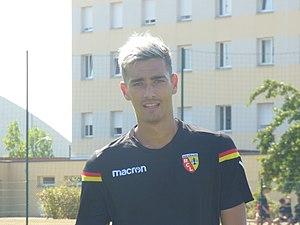
Maxence Carlier lors d'un entraînement public du Racing Club de Lens, le 2 août 2018, au Centre technique et sportif de La Gaillette à Avion.